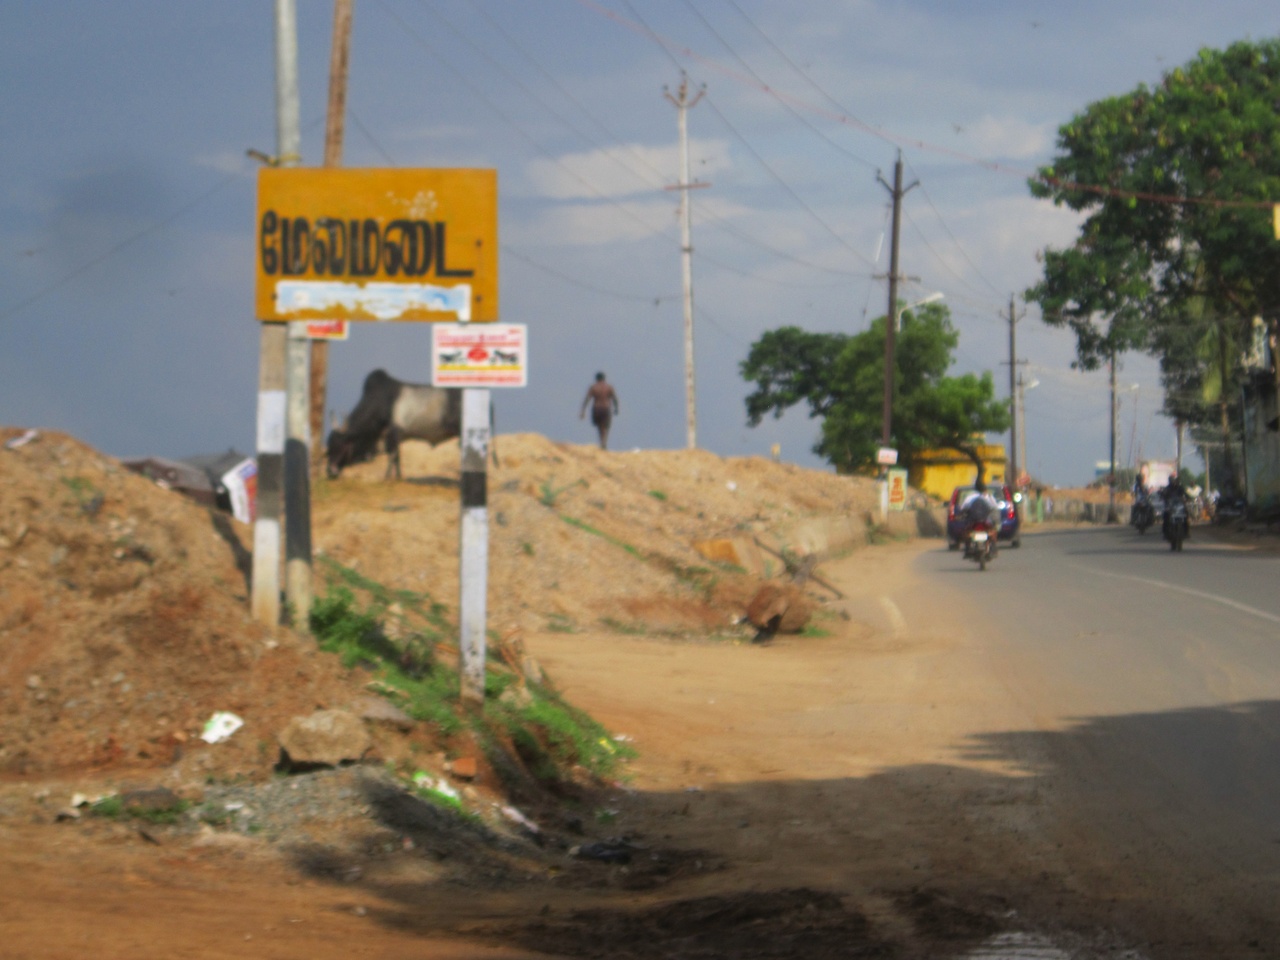
this picture was taken on 23rd November 2015, this is the beginning  place of Melamadai